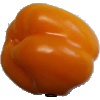
Label: yellow_pepper